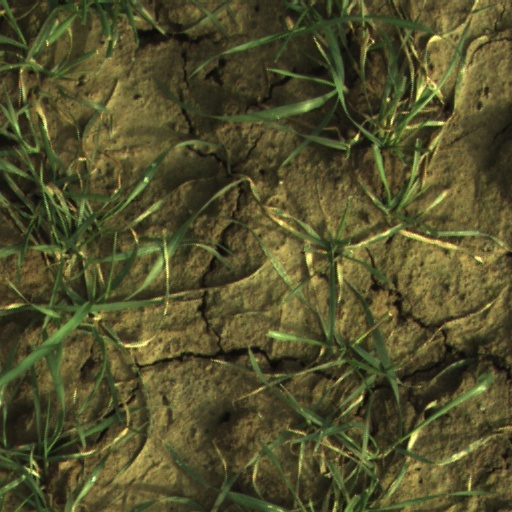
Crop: wheat